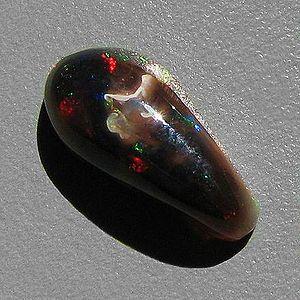
Flora Loughead, née Flora Haines, puis Flora Gutierrez, née le 12 juillet 1855 à Milwaukee et morte en 1943 à Oakland, est une écrivaine polygraphe, essayiste, journaliste, fermière et mineure américaine, à laquelle est décerné le titre de « Woman of the Century » en 1893. Elle est surnommée l'« Opale Queen » de la Virgin Valley, vallée située en Arizona et au Nevada.